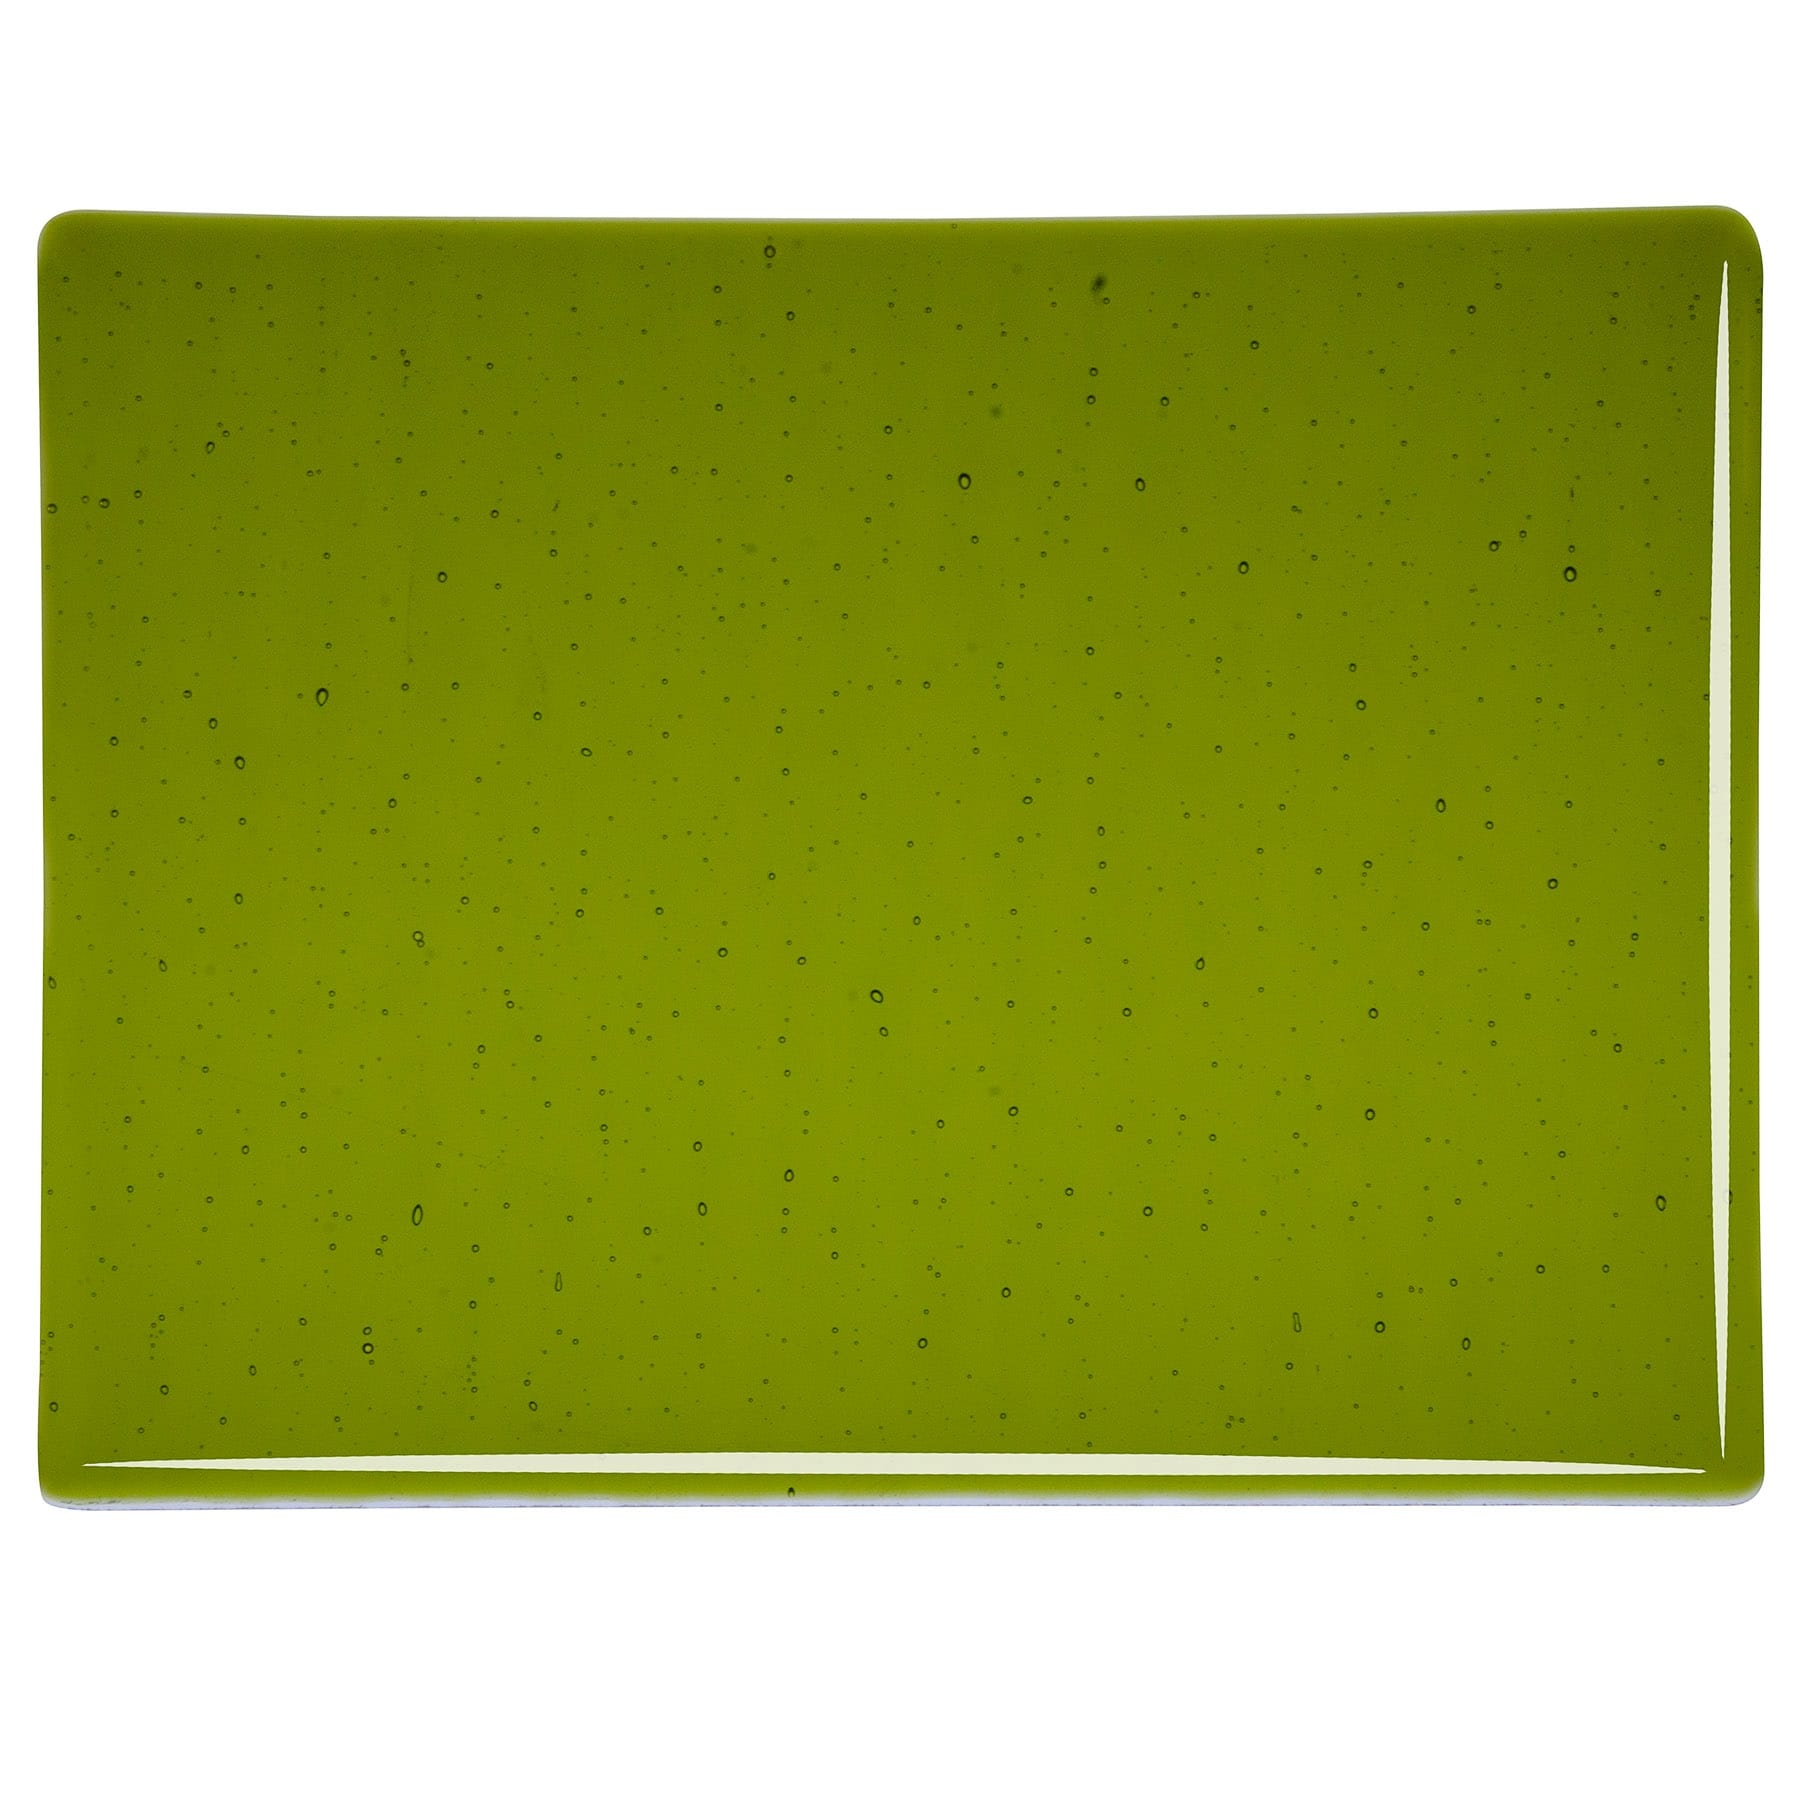
001226 Lily Pad Green Full
Sheets are thin panels of glass, available in a diverse array of colors, sizes, and styles. Full sheets are the largest size of sheets available. Our standard full sheet sizes are approximately 890mm by 510mm for both 3mm and 2mm rolled glass. Half and full sheets are available via direct purchase. Please contact us to enquire about their availability.
Brand: Bullseye Glass
Category: Hardware > Building Materials > Glass